Jack O'Neill

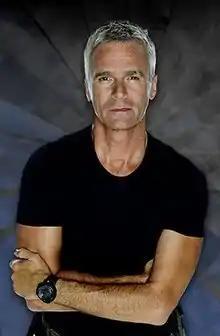
Richard Dean Anderson as Jack O'Neill in a promotional photo for Stargate SG-1

Jonathan J. "Jack" O'Neill is a fictional character in the Metro-Goldwyn-Mayer military science fiction franchise "Stargate", primarily as one of the main characters of the television series "Stargate SG-1". Richard Dean Anderson played O'Neill in all the "Stargate" media since 1997, when he took over the role from actor Kurt Russell, who portrayed the character in the original "Stargate" film in 1994. O'Neill and Daniel Jackson are the only two characters to appear in both the original film and all three live-action "Stargate" television series.